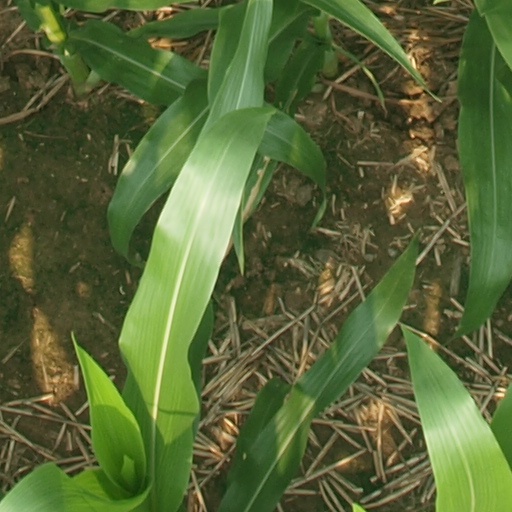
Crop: maize; corn